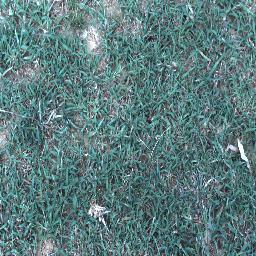
Label: negative